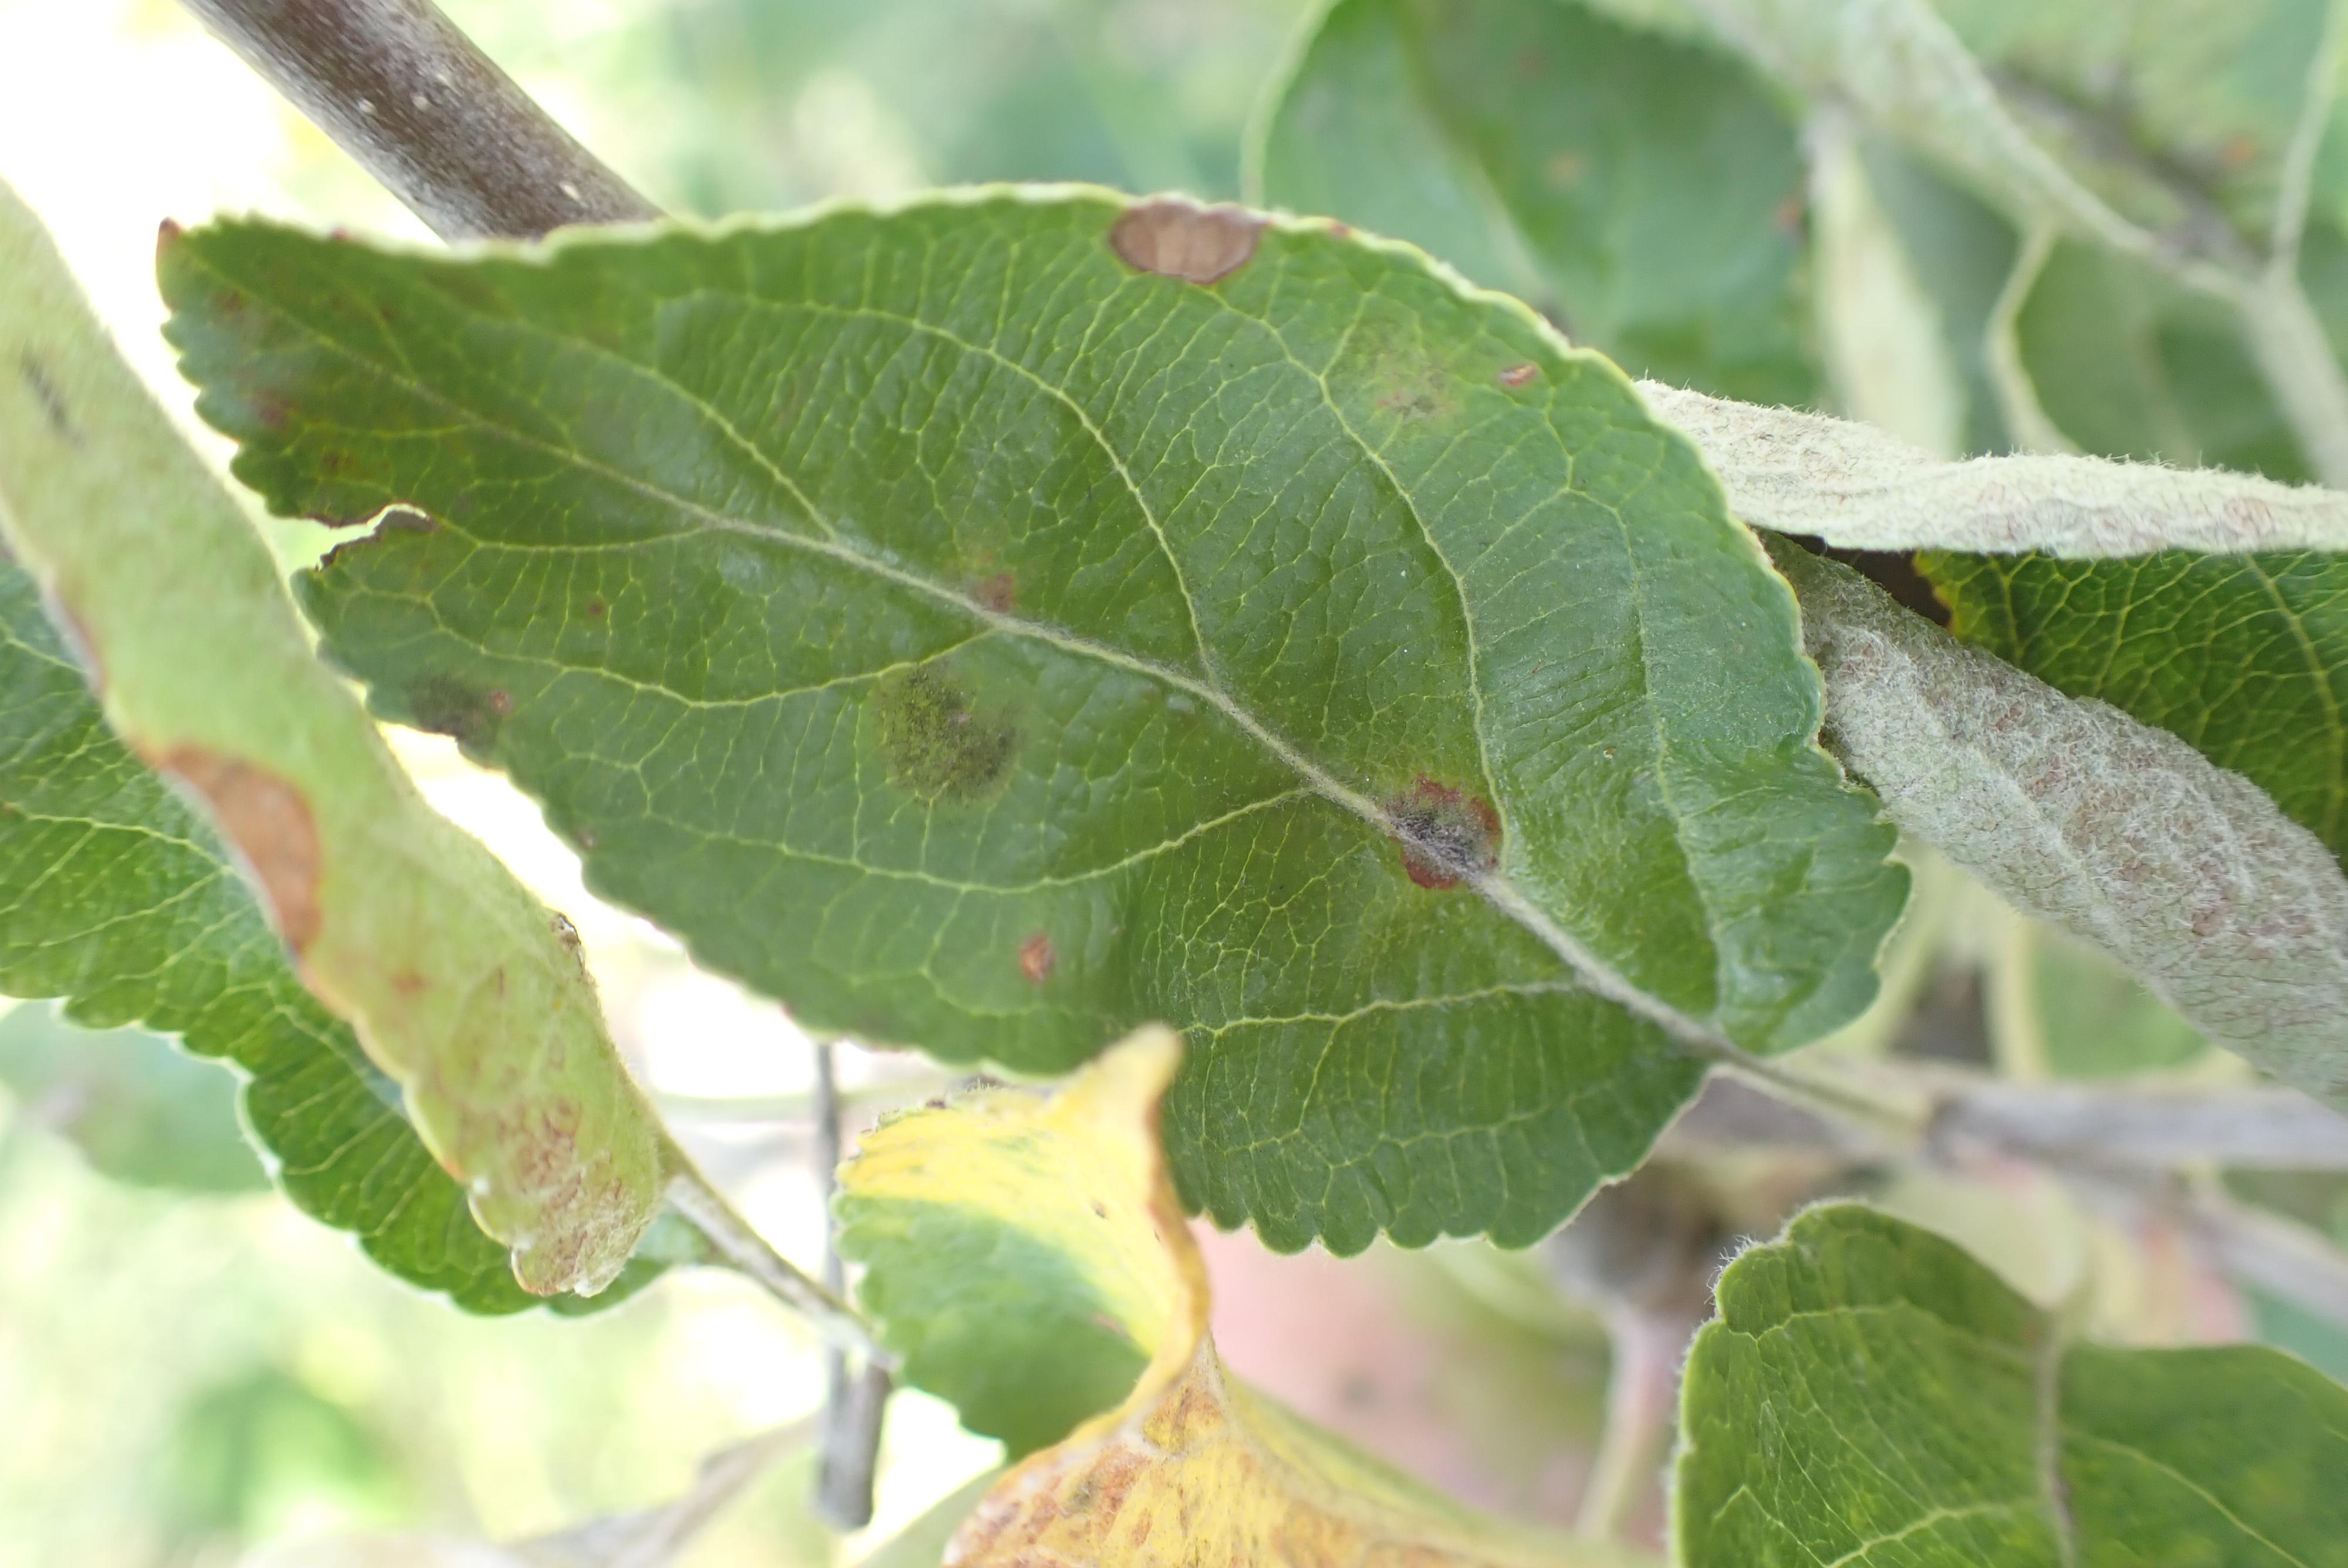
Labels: scab, frog_eye_leaf_spot, complex